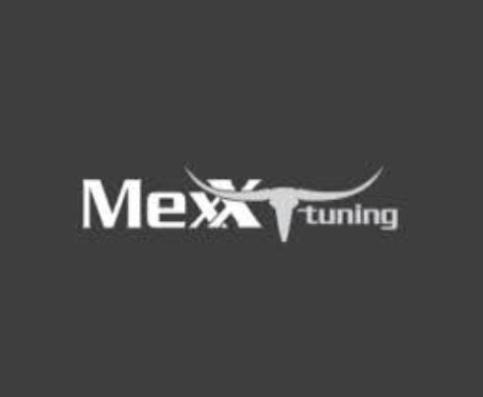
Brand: mexx
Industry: Clothes